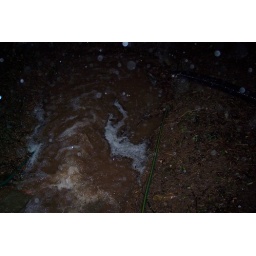
Standing on the bridge with water rushing over cement bags.